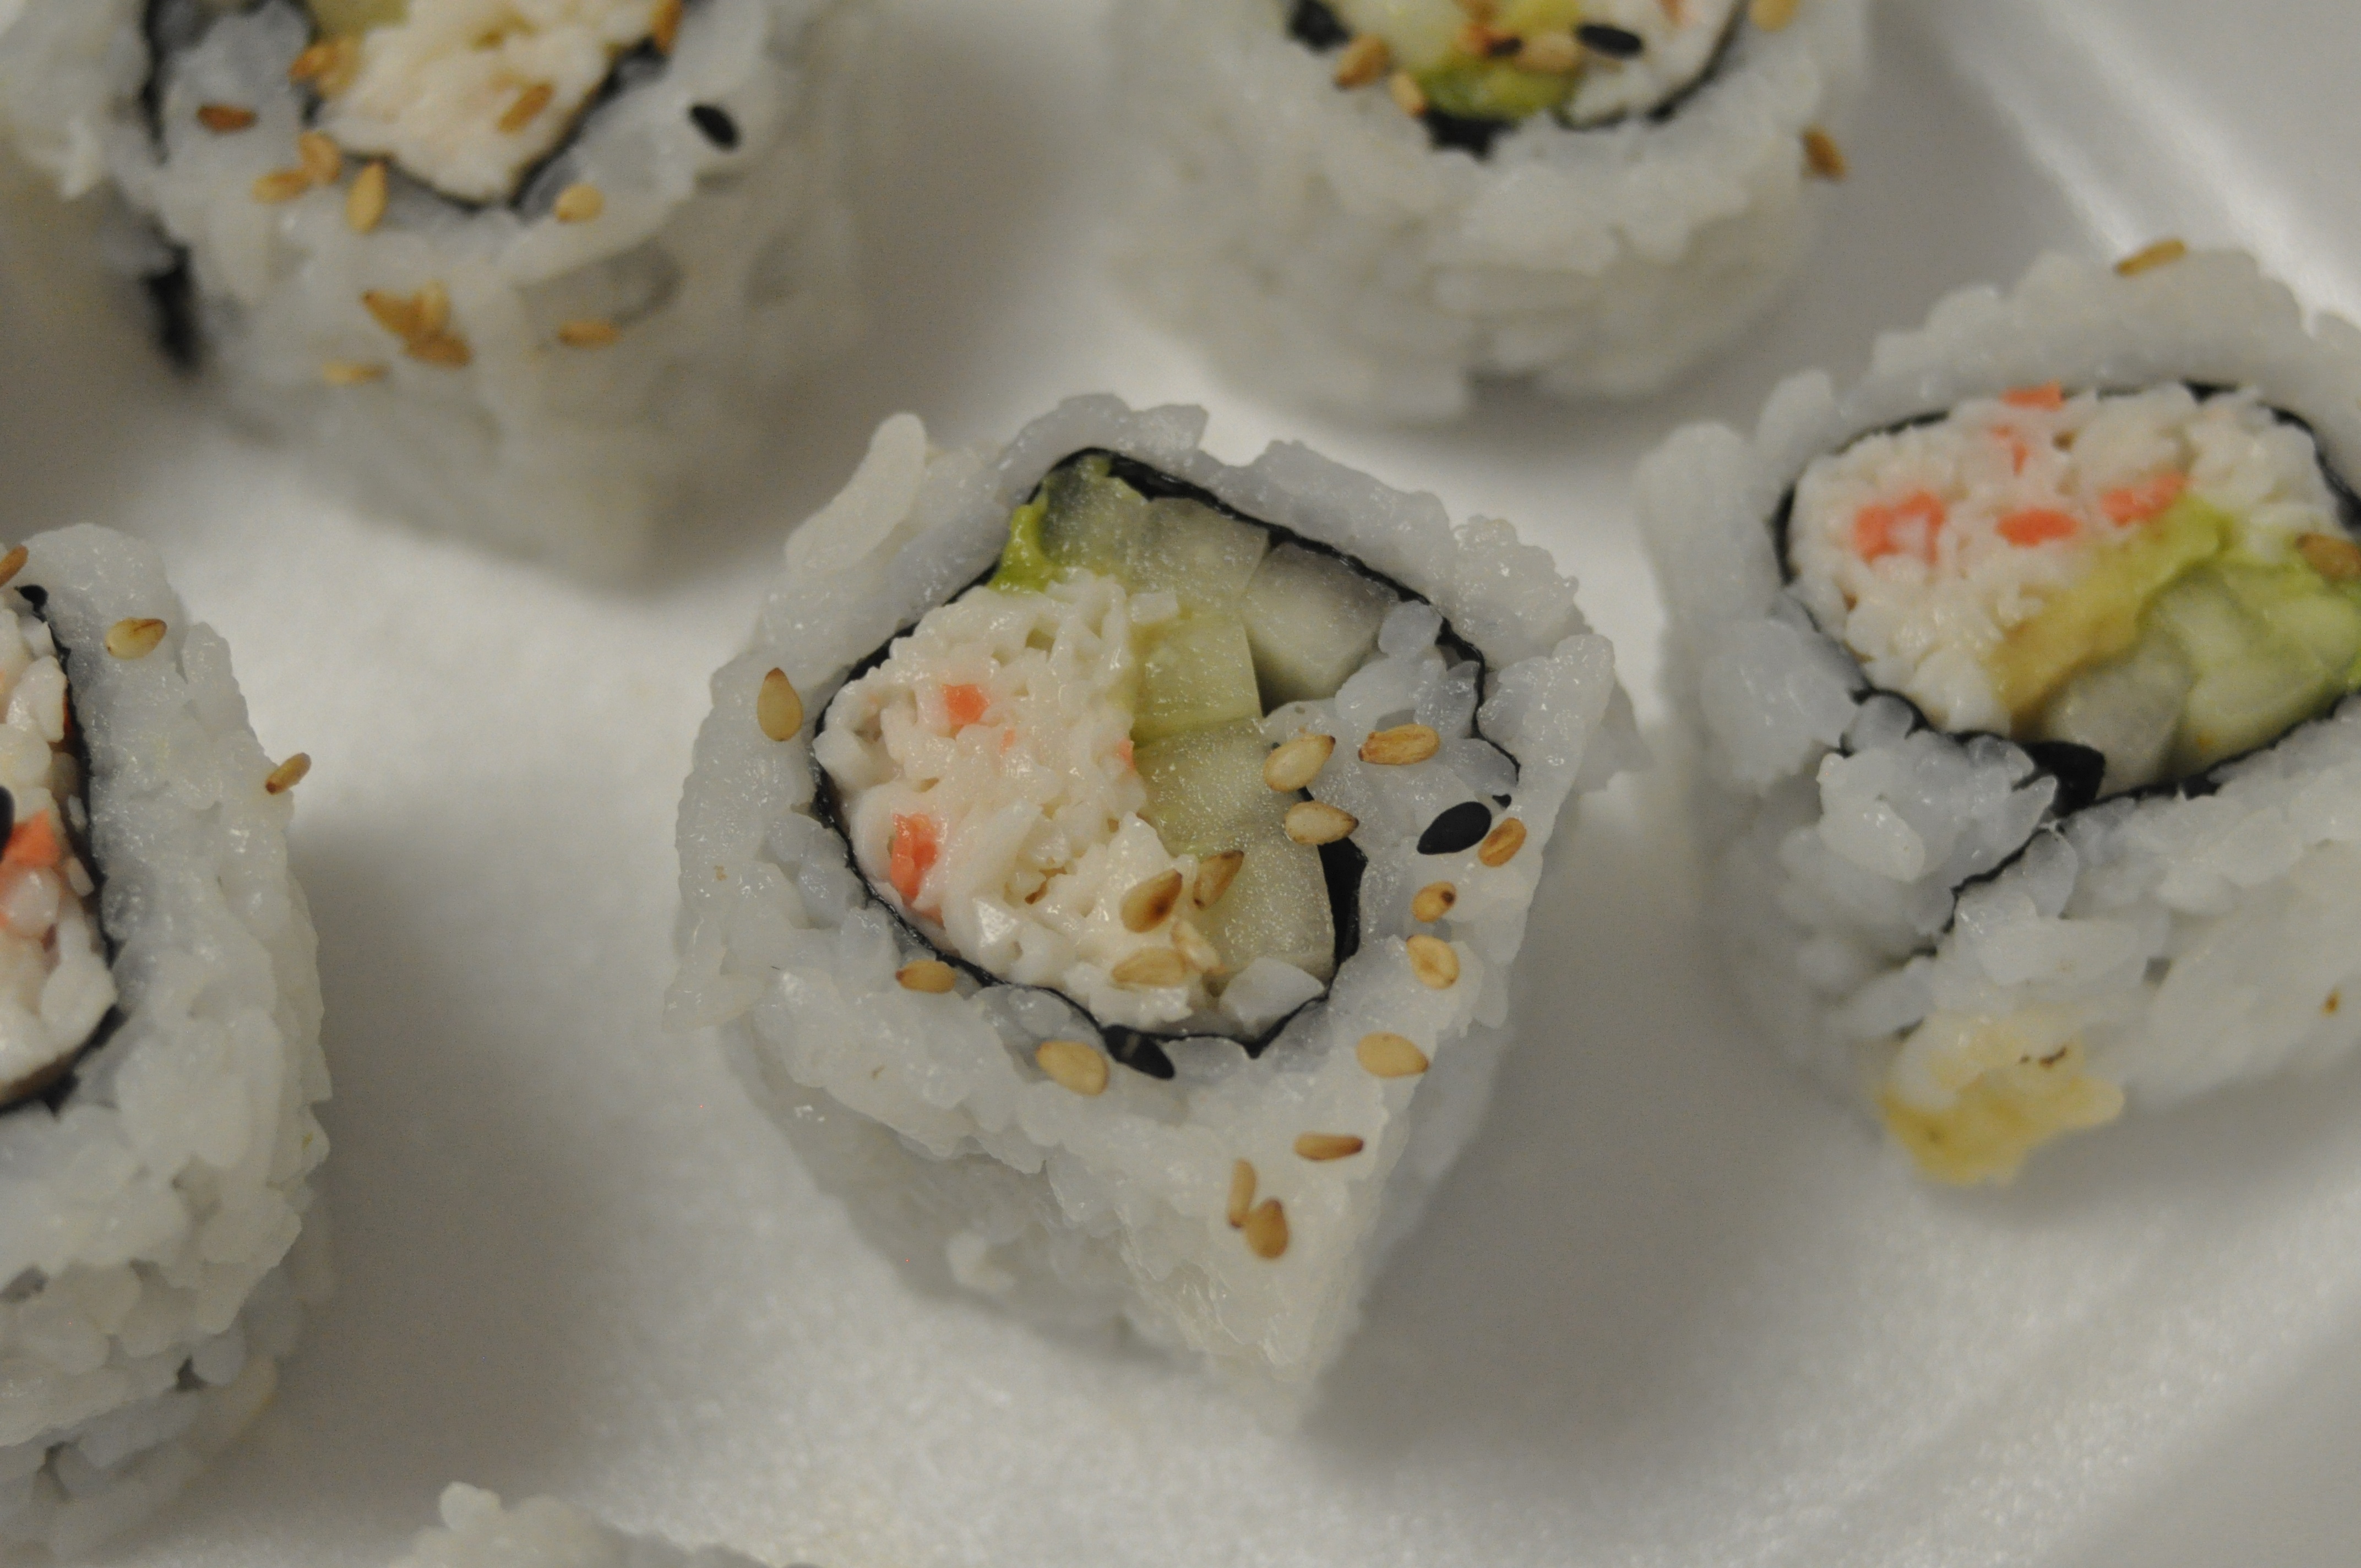
dish, meal, food, cuisine, asian food, sushi, japanese cuisine, gimbap, california roll